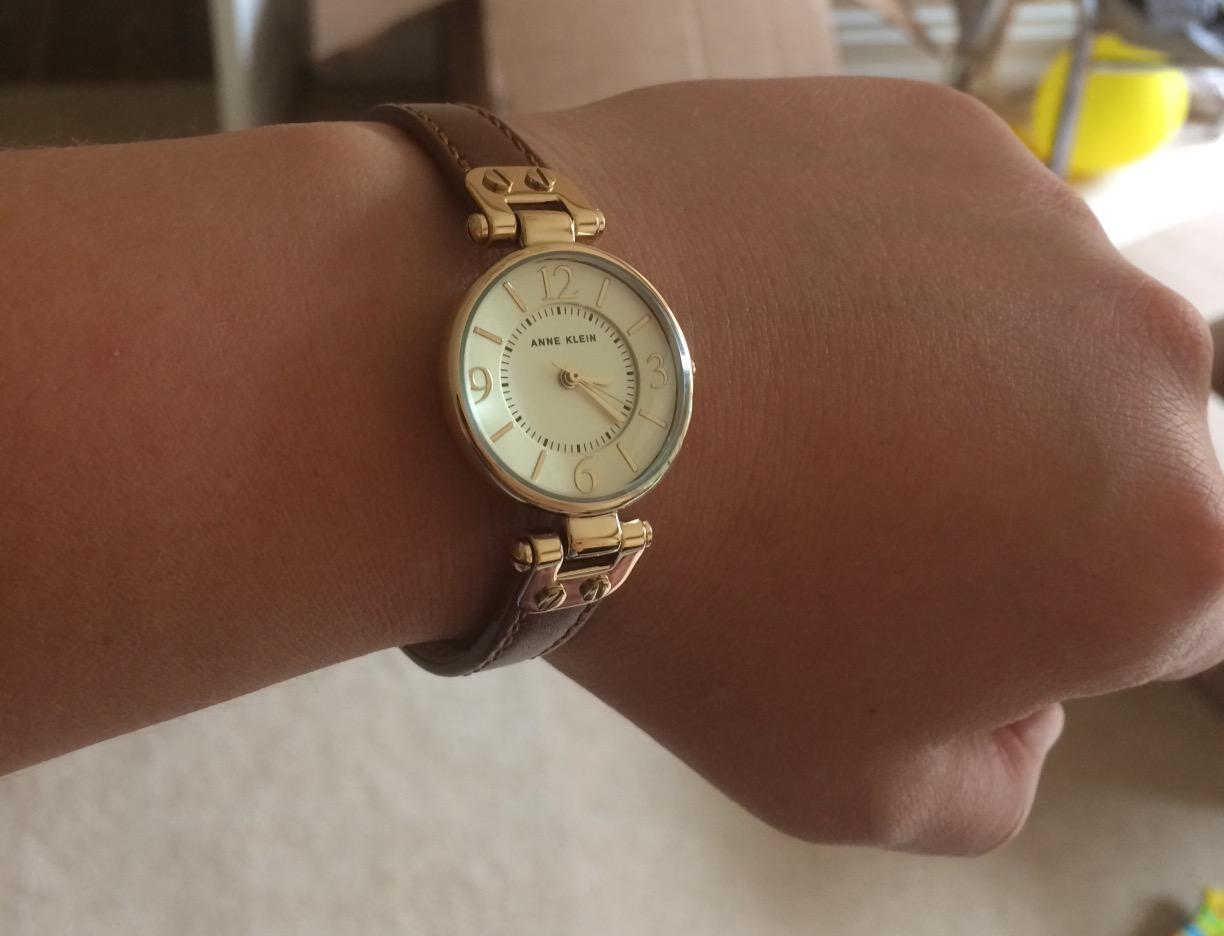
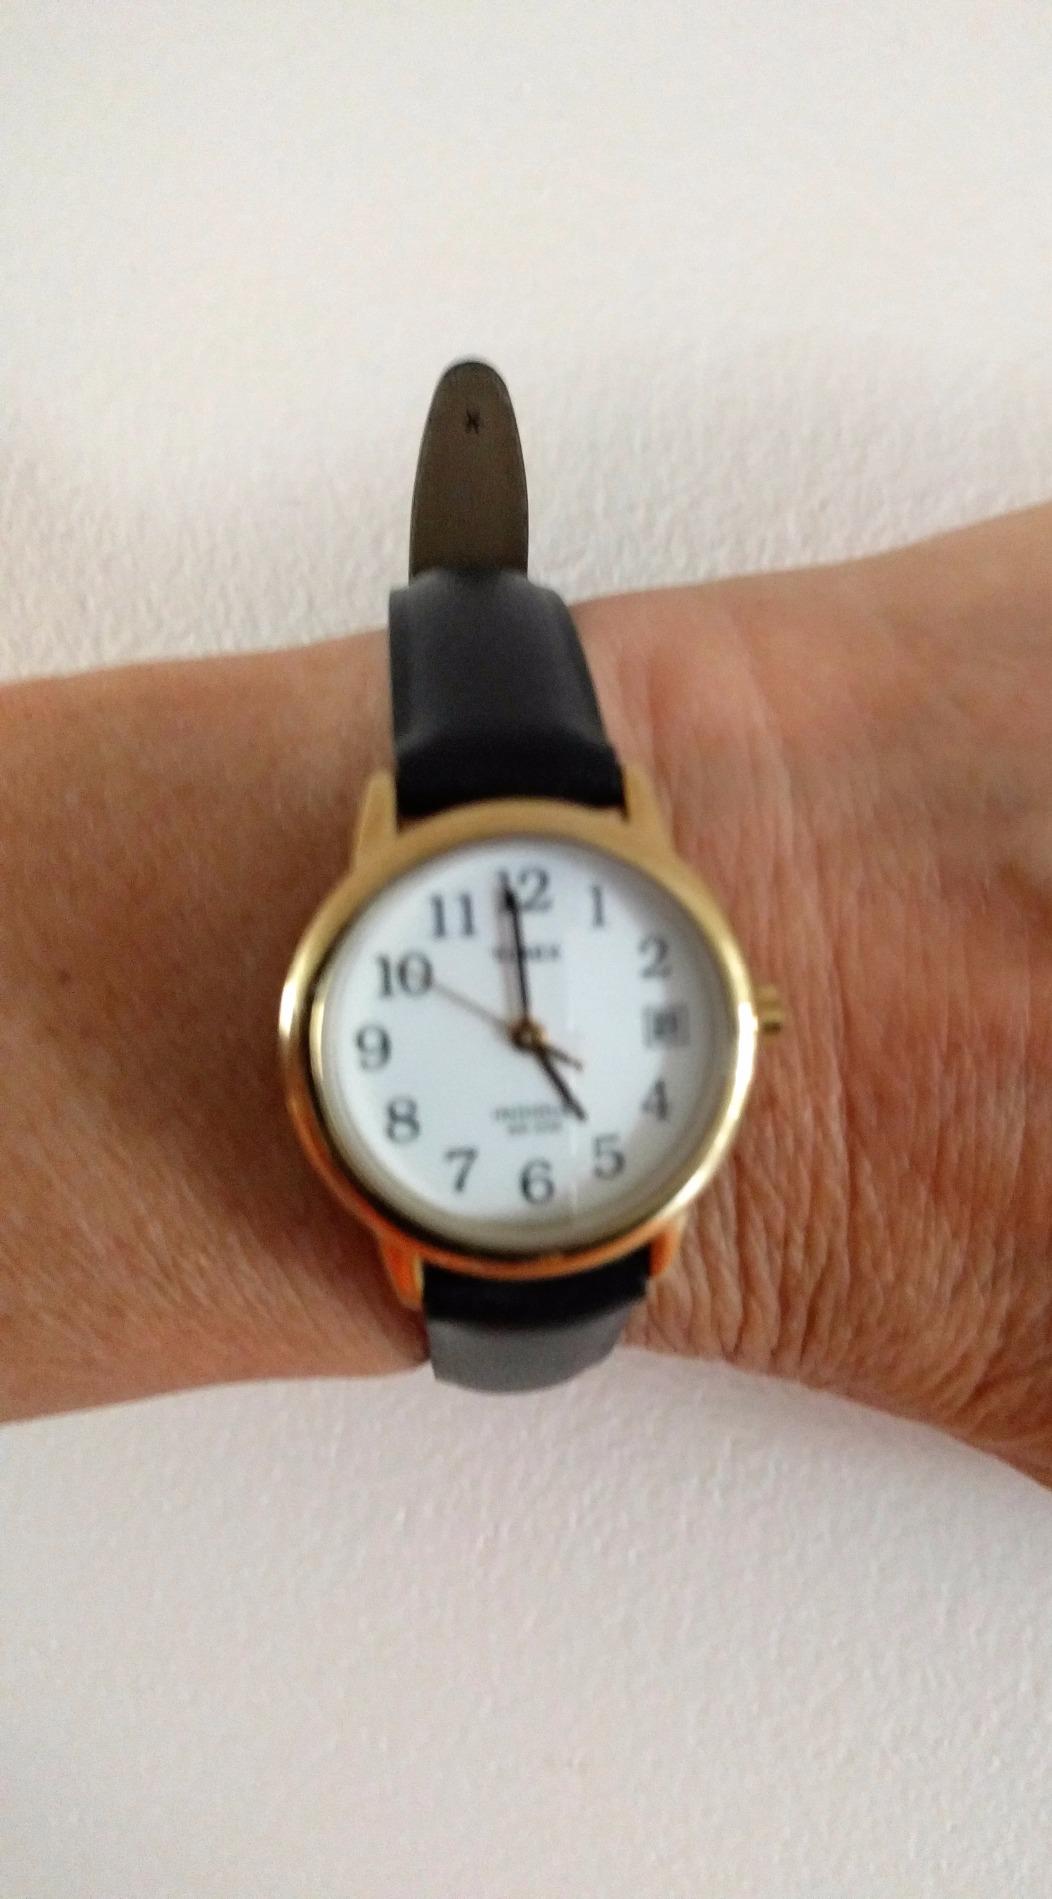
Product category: accessories_watch
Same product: no